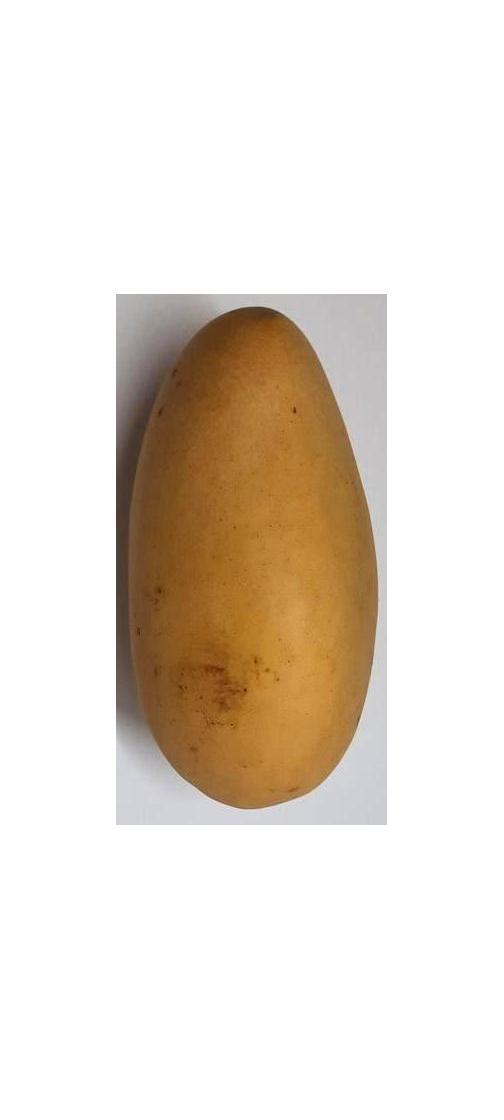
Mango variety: Katimon